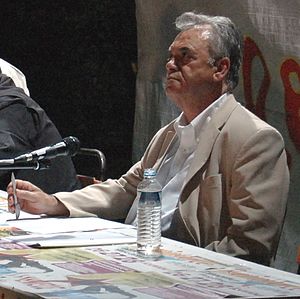
Alexis Tsipras 1. regering
Alexis Tsipras' 1. regering tiltrådte 27. januar 2015 som regering i Grækenland, efter valget 25 januar. Den er dannet af de to partier SYRIZA og ANEL, og består af medlemmer fra disse to partier samt ministre uden partitilknytning. Den har 41 medlemmer.